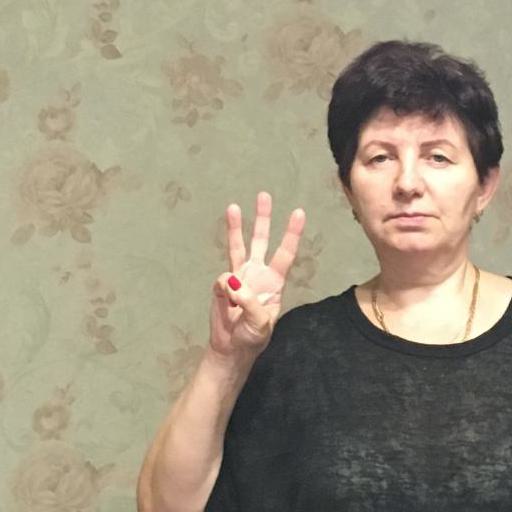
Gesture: three